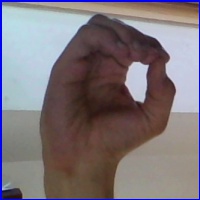
Letra: O